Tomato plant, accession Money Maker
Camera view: vertical (180 deg); turntable rotation: 150 degrees
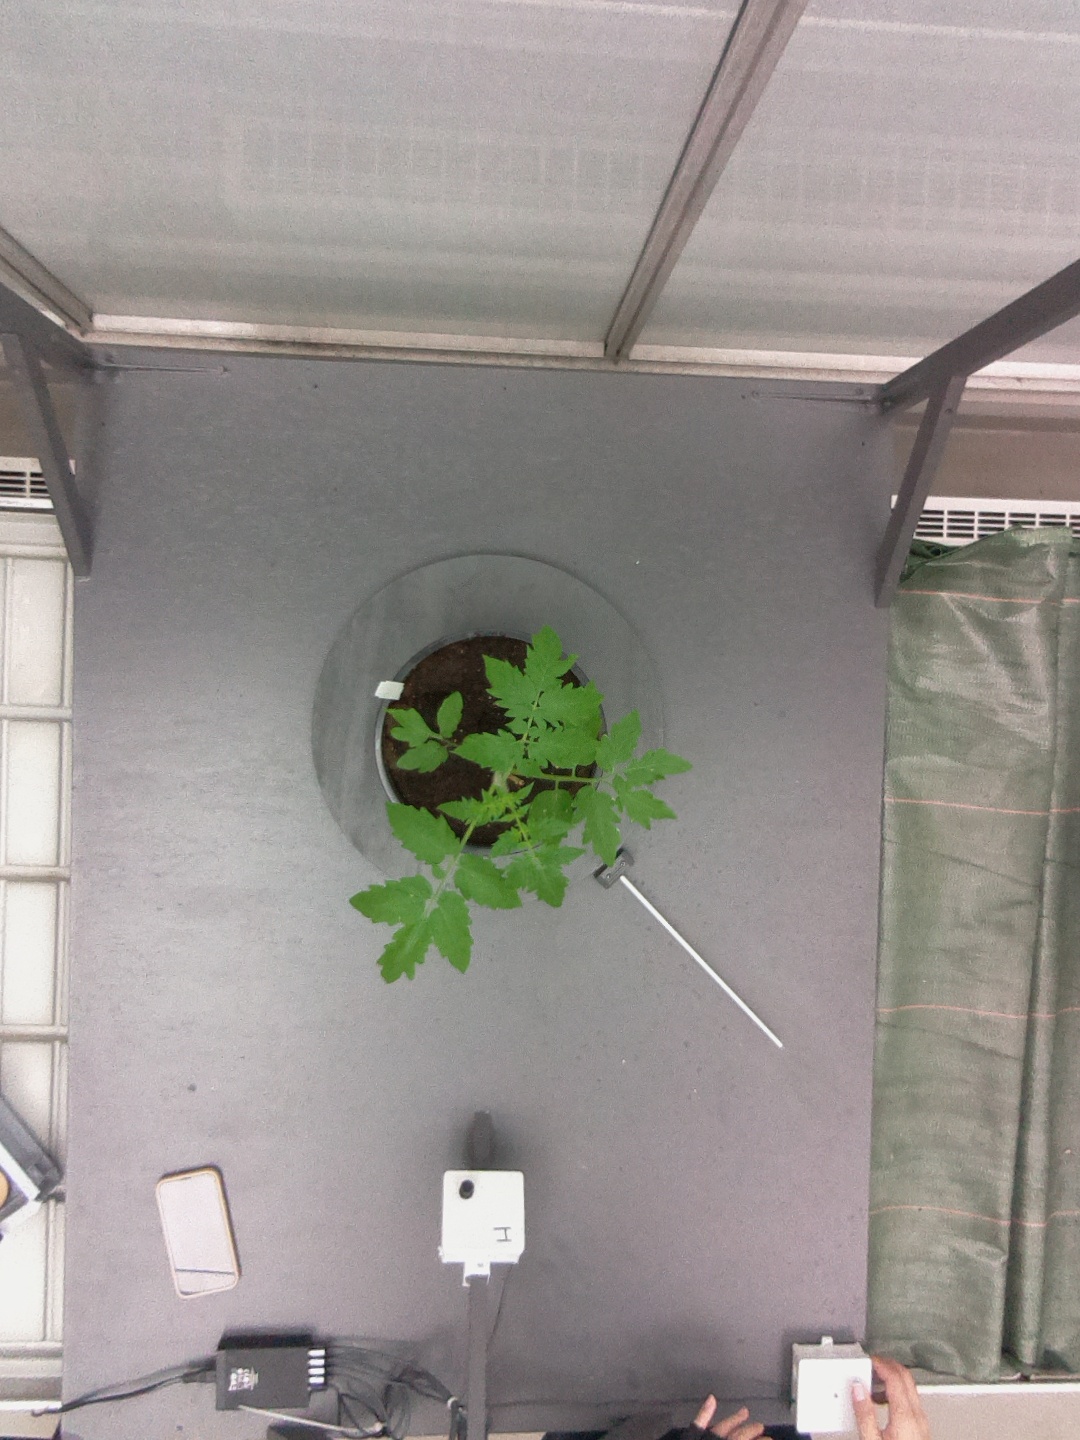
BBCH growth stage 13: 6 of true leaves visible